Shenyi

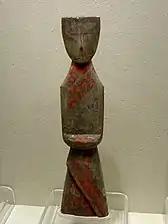

Materials which were used in this period tended to be linen; however, when the was made into ceremonial garments, then black silk would be used instead. It was worn by both the literati and the warriors as it was both functional and simplistic in style. The was also tied right below the waist level in the front with a silk ribbon, called or , on which a decorative piece was attached to.